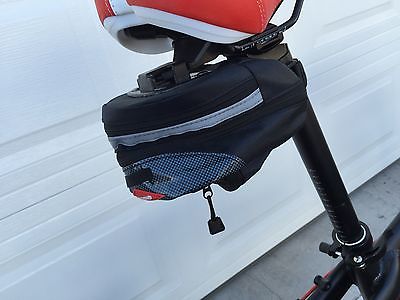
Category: bicycle